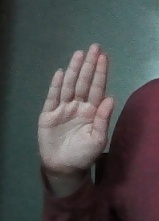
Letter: seen